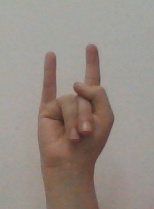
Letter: la